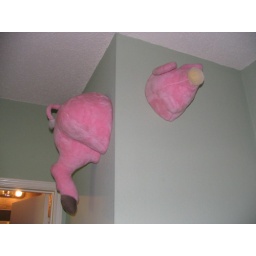
Everyone in Texas needs an animal on the wall